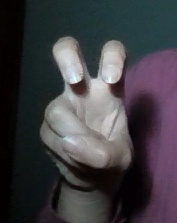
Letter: toot